Clan Durie

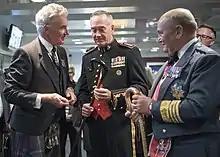
Andrew Durie (left) with General Joseph Dunford and Sir Stuart Peach

The Duries were chiefless for some time until the recognition of Lt-Col Raymond Durie of Durie in 1988. He established his descent through his grandmother, Elizabeth Durie of Craigluscar from Abbot George. Raymond had a distinguished military career which spanned 35 years with Argyll and Sutherland Highlanders. His actions were distinguished during the Chinese Civil War and Japan's invasion of China. He died in 1999 and the chieftainship passed to his son, the present chief Andrew Durie of Durie, CBE